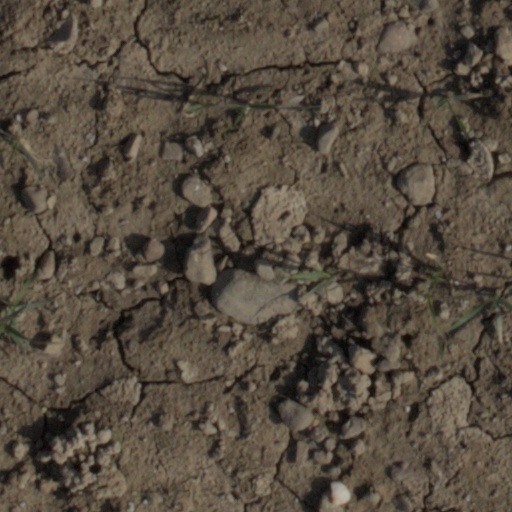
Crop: wheat